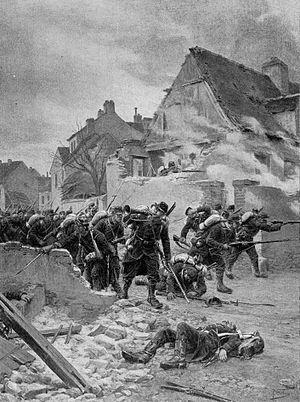
Combat dans un village, tableau de Grolleron montrant des fantassins français pénétrant dans un village pendant la guerre franco-allemande de 1870-1871
Le siège de Montmédy est un épisode de la guerre franco-allemande de 1870. La petite place de Montmédy, dans la Meuse, est assiégée par l'armée de la coalition allemande. Défendue par le 57ᵉ régiment d'infanterie de ligne, la Garde nationale et des éléments d'autres unités, elle capitule le 14 décembre 1870.
La bataille de Villers-Bretonneux ou bataille d’Amiens eut lieu le 27 novembre 1870. C'est lors de cette bataille que se joua le sort de la ville d'Amiens durant la guerre franco-allemande. L’armée française sous les ordres du général Farre affronta les Prussiens commandés par le général Manteuffel. À l’issue d’une journée de combat, les troupes françaises durent battre en retraite et abandonner Amiens aux mains des Prussiens.
L’Histoire de la Savoie de 1860 à 1914 aborde la période de l’entrée de l'ancien duché de Savoie dans l’ensemble français. Celle-ci fait suite à la signature du traité de Turin de mars et du plébiscite d'avril, la Savoie devient définitivement française le 14 juin 1860. Cette entrée sous l'autorité française se déroule sans difficultés, et si quelques tensions apparaissent au lendemain de l’Annexion, à aucun moment les Savoyards ne semblent remettre en cause le choix des princes, même à la veille de la Première Guerre mondiale. Outre l’intégration administrative, la population savoyarde doit faire face - tant du point de vue économique que culturel - aux évolutions engendrées par les transformations industrielles de la fin du XIXᵉ siècle.